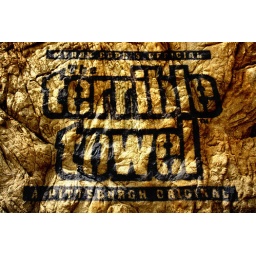
The Terrible Towel, hand painted by Rick, on a rock wall in downtown Cleveland.